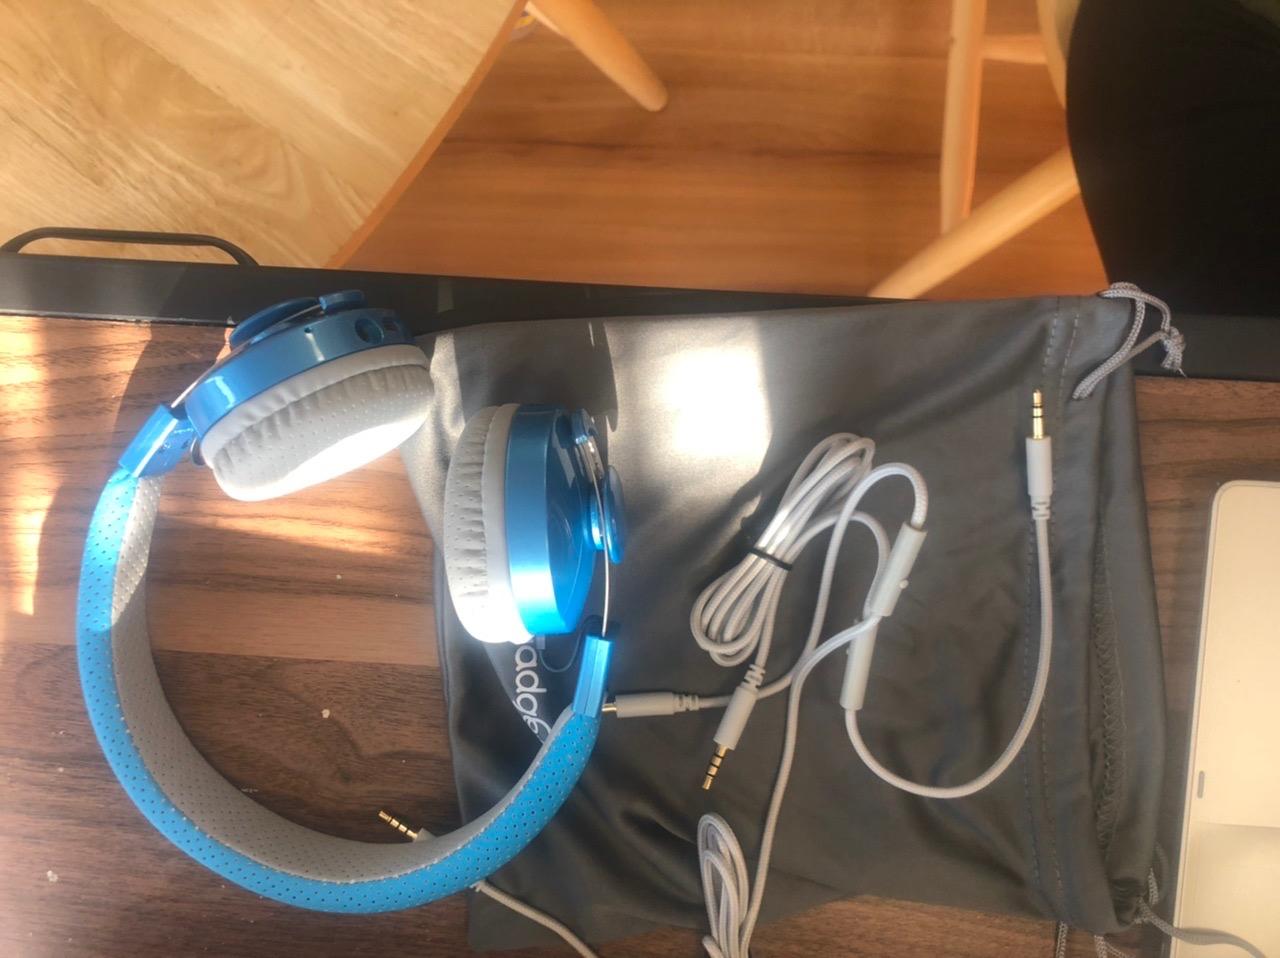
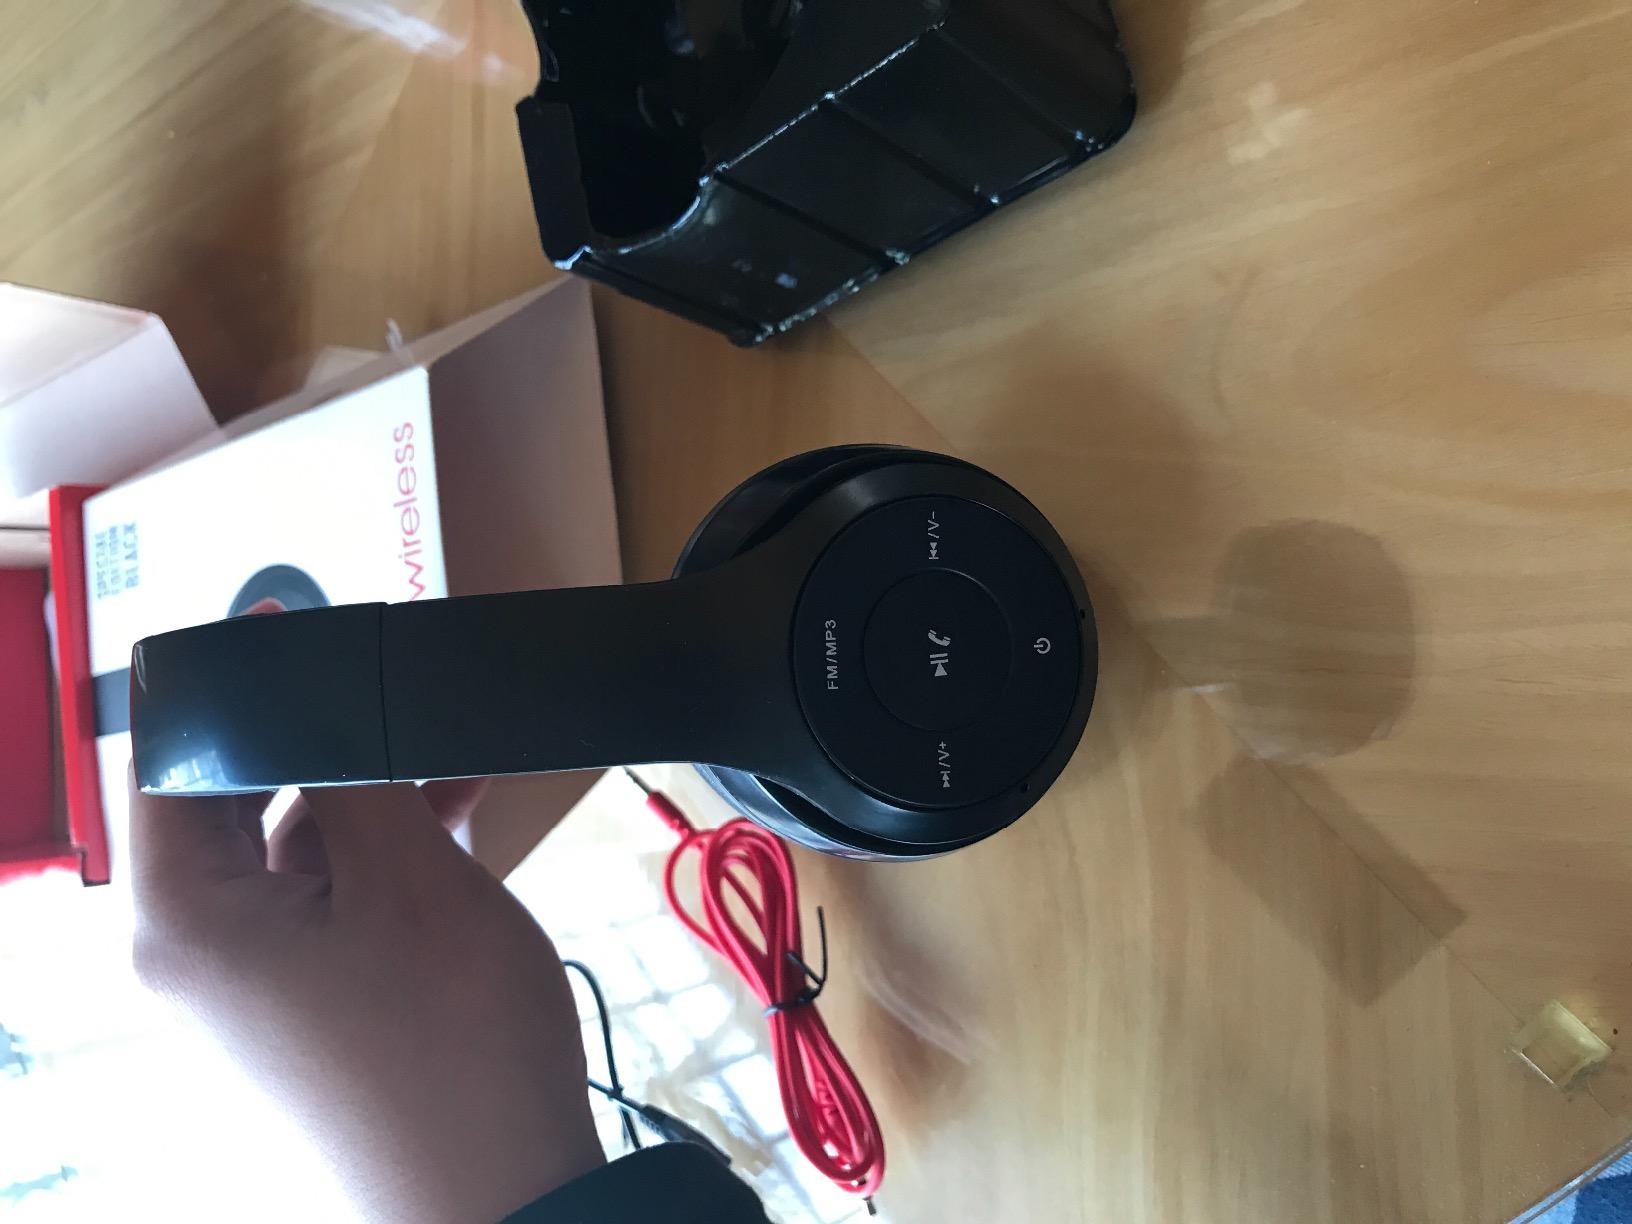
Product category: headphones
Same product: no